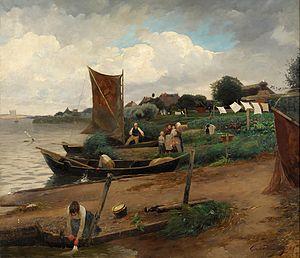
Gustav Wendling est un peintre allemand.